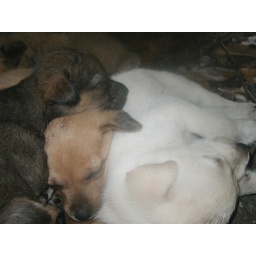
puppies under the steps at the armored train museum